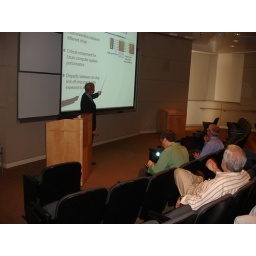
The guy in the front with the blue shirt is Professor Dally